Penelope Lawrence

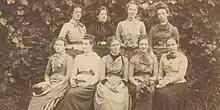
Wimbledon House staff in 1888 including the founding Lawrence sisters and Sylvia Lawrence who was the original Art Mistress

On Valentines Day in 1885 Dorothy Lawrence wrote to Penelope who was in Madeira. She and her sister Millicent proposed that the three of them should start a school. Dorothy, Millient and their mother had already been running a school for four years and they had outgrown the family home. The new school had six paying pupils when it opened at a house they had rented in Brighton. The school had another four pupils but they didn't pay, but "ten" was good marketing. The idea was successful and the school moved to Sussex Square and called itself Wimbledon House. Five of the Lawrence sisters were now employed in teaching where it was said that students had two or three hours exercise each day.